Super Smartphone

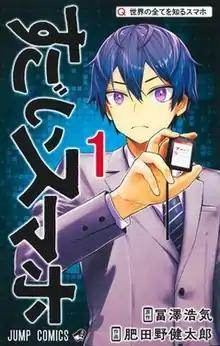
Cover of the first volume

is a Japanese manga series written by Hiroki Tomisawa and illustrated by Kentaro Hidano. It was serialized in Shueisha's "Weekly Shōnen Jump" from May to October 2022, with its chapters collected into three volumes. The manga is about a teenage boy who finds a "super smartphone" with a near-omniscient search engine and uses it to solve crimes.